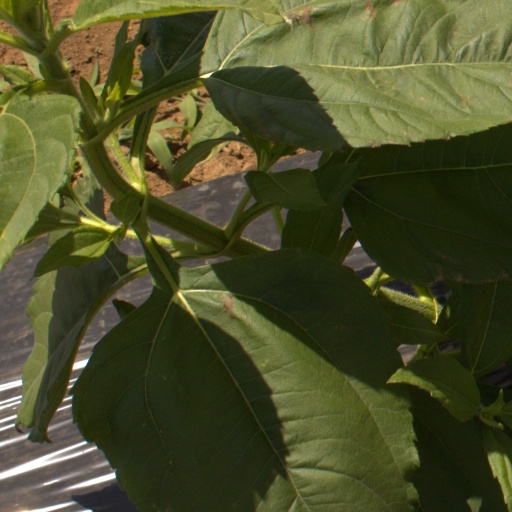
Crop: Jerusalem artichoke